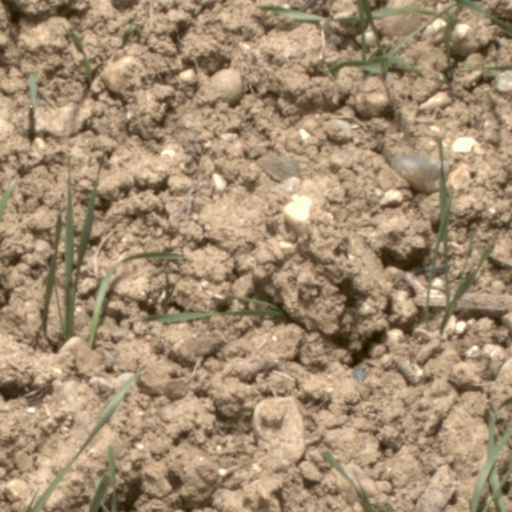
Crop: wheat